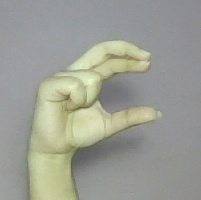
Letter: thal